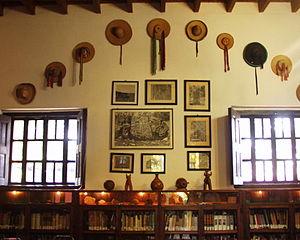
Bibliothèque personnelle de Frans et Gertrude Blom à Na Bolom.